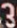
Number: 3